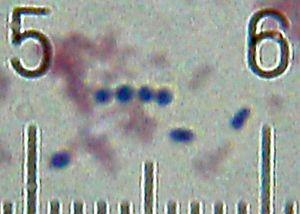
Le streptocoque thermophile est une bactérie alimentaire, thermophile, présente seulement dans la fermentation du lait, où elle est notamment utilisée en association avec la bactérie Lactobacillus delbrueckii subsp. bulgaricus pour la fabrication du yaourt.